Rauf Mirgadirov

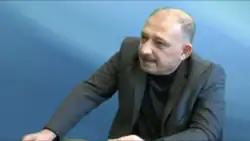
Mirgadirov.

Rauf Habibulla oghlu Mirgadirov (born 1961) is an Azerbaijani columnist and journalist. He has worked for the Baku based Russian-language newspaper "Zerkalo". A believer in "citizen diplomacy" between Armenia and Azerbaijan over the Nagorno-Karabakh conflict, Mirgadirov was arrested for allegedly spying for Armenia and has been detained since April 2014. In December 2015, he was found guilty and sentenced to six years of prison. Following an appeal of his case, the ruling was upheld in March 2016, but Mirgadirov was released on suspended sentence.